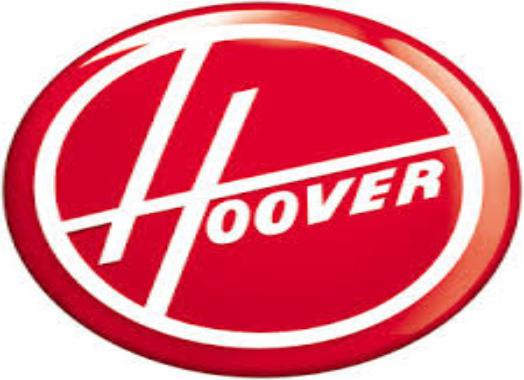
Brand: Hoover
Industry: Leisure